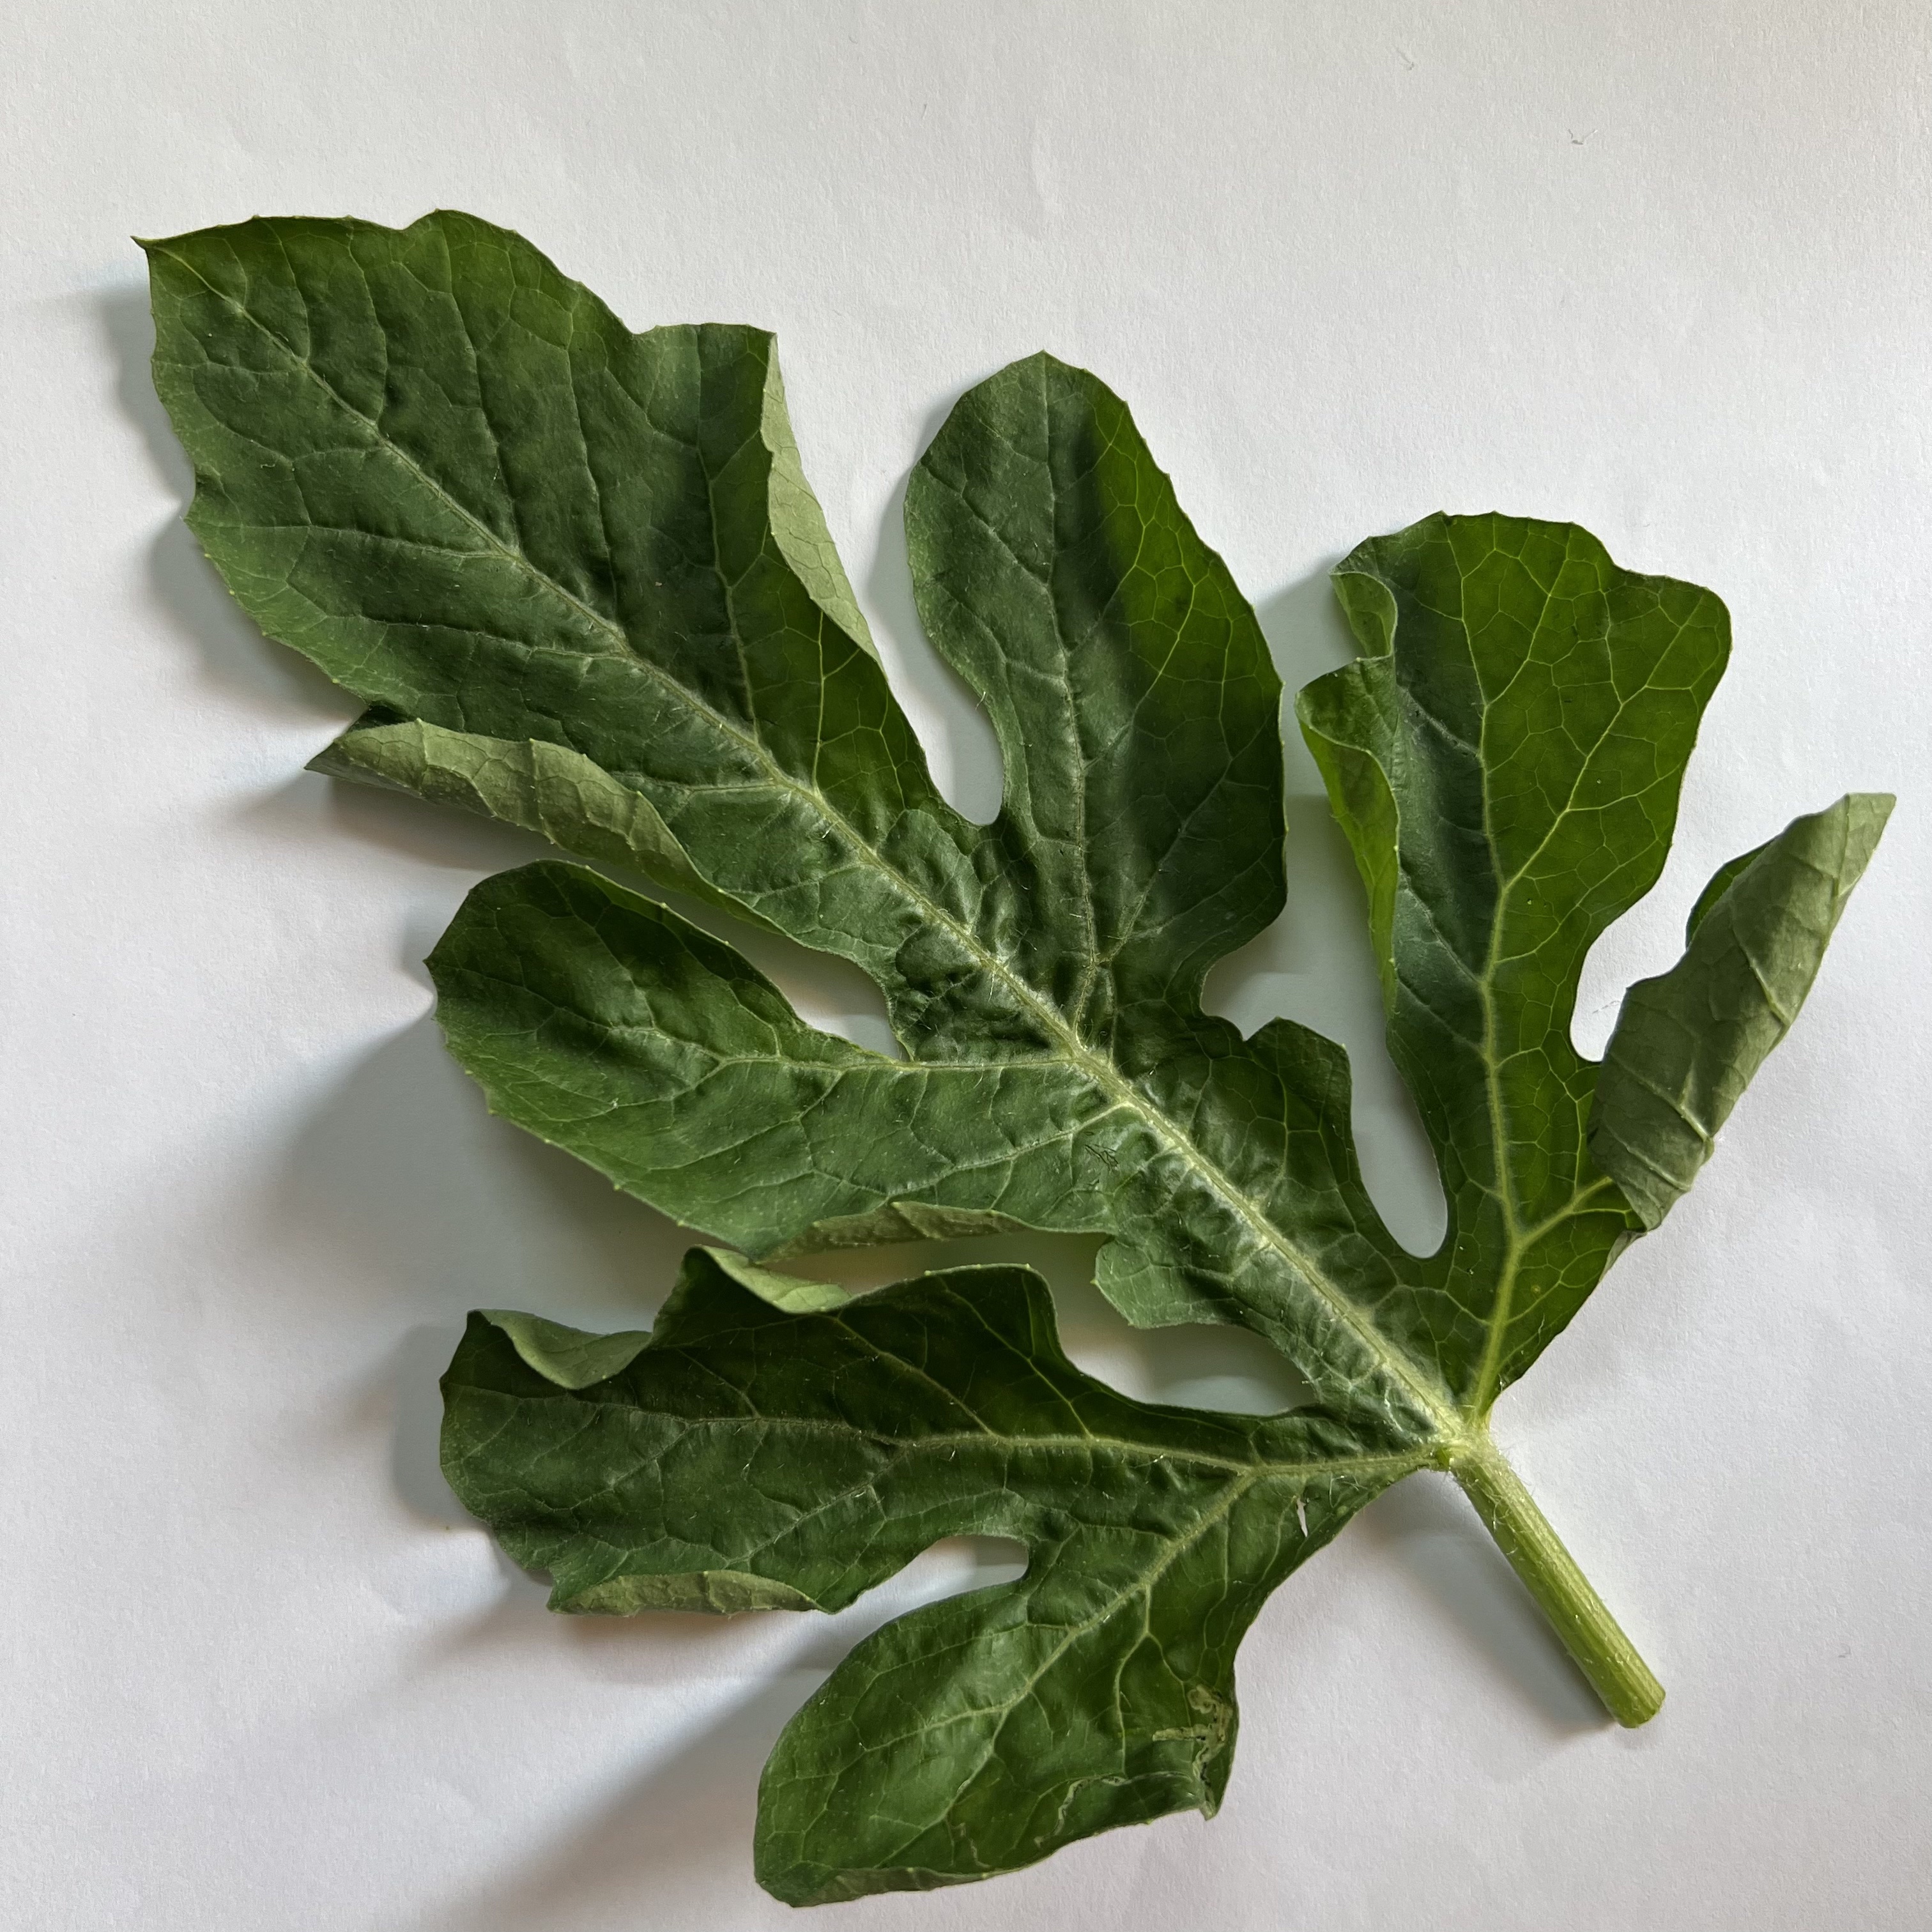
Label: Healthy